Jimmy Lander

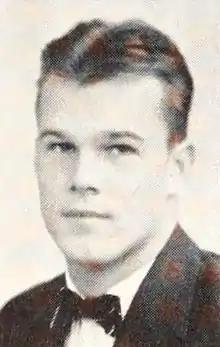
Lander pictured in "Royal purple" 1936, Kansas State yearbook

James Ellis Lander (October 14, 1912 – June 21, 1989) was an American gridiron football player who played Canadian football for the Winnipeg Blue Bombers. He won the Grey Cup with them in 1941.